Mangalorean Catholics

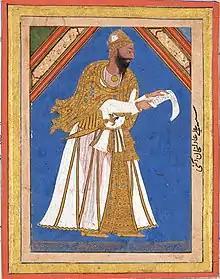
Ali Adil Shah I's attack on Goa in 1571 precipitated the second wave of Goan Catholic migrations towards South Canara.

At the recommendation of the Vicar General of Verapoly, Mons. Joseph Sebastiani, Pope Clement X appointed Bishop Thomas de Castro, a Goan Theatine and Bishop of Fulsivelem, as the Vicar Apostolic of Propaganda Fide in the Vicariate of Canara on 30 August 1675, for the purpose of providing spiritual leadership to the Canara Christians. After his consecration, he first went to Calicut and then moved to Mangalore, where he served from 1677 to 1684. In 1677, Bishop de Castro entered into a conflict with the Archbishop of Goa, Dom Frei for disregarding the Padroado. Consequently, they did not cede the jurisdiction to him despite the Pope's letter of appointment. The Padroado–Propaganda conflict which ensued divided the Catholics of Canara into two sides—those who recognised the authority of the Padroado Archbishop in Goa versus those who supported de Castro.